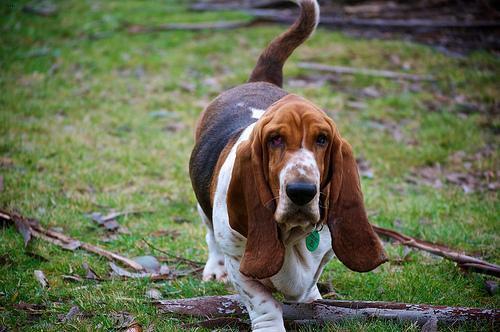
basset hound